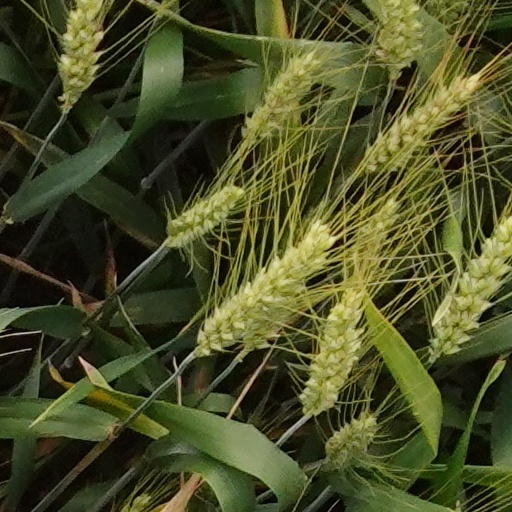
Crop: wheat